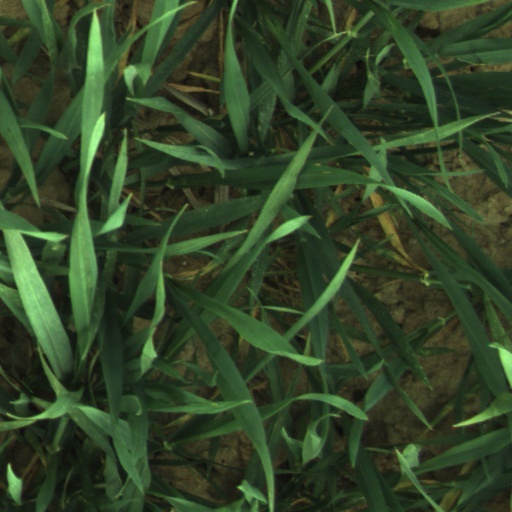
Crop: wheat